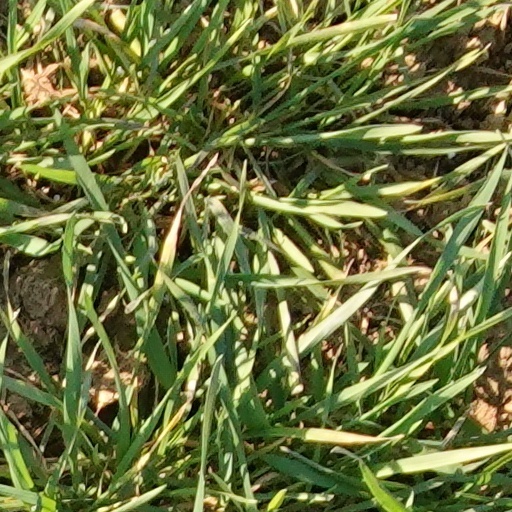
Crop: wheat